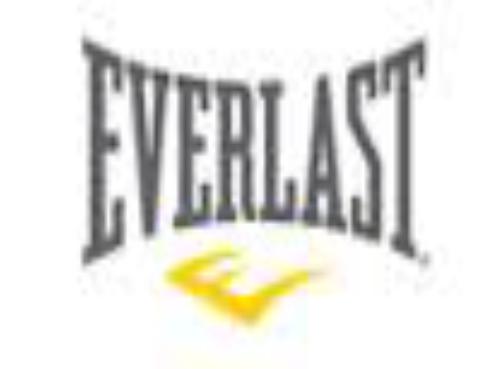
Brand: Everlast
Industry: Clothes